American transportation in the Siegfried Line campaign

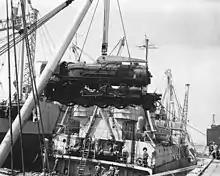
Unloading a locomotive from USAT "Seatrain Texas" at Cherbourg in August 1944

It was planned that an increasing volume of supplies would come directly from the United States from September onwards. These ships were not combat loaded, but stowed so as to make optimal use of cargo space. Whereas vehicles had been brought across from the UK on motor transport (MT) vessels (ships specially outfitted to carry vehicles), landing ships, tank (LSTs) or landing craft, tank (LCTs), they now arrived in crates and boxes, with some assembly required. Nearly every ship would arrive with boxed vehicles or other bulky or heavy items. This kind of awkward cargo needed to be discharged at ports where large shore cranes were available; to discharge them over the beaches or at minor ports was difficult, although not impossible. But the only major port in Allied hands on 25 August was Cherbourg. An alternate was to discharge in the UK, assemble them there and transfer the vehicles to the continent in MT ships. SHAEF was allocated 258 MT ships in July, but this was cut to 62 in August, which was still 22 more than originally allocated.